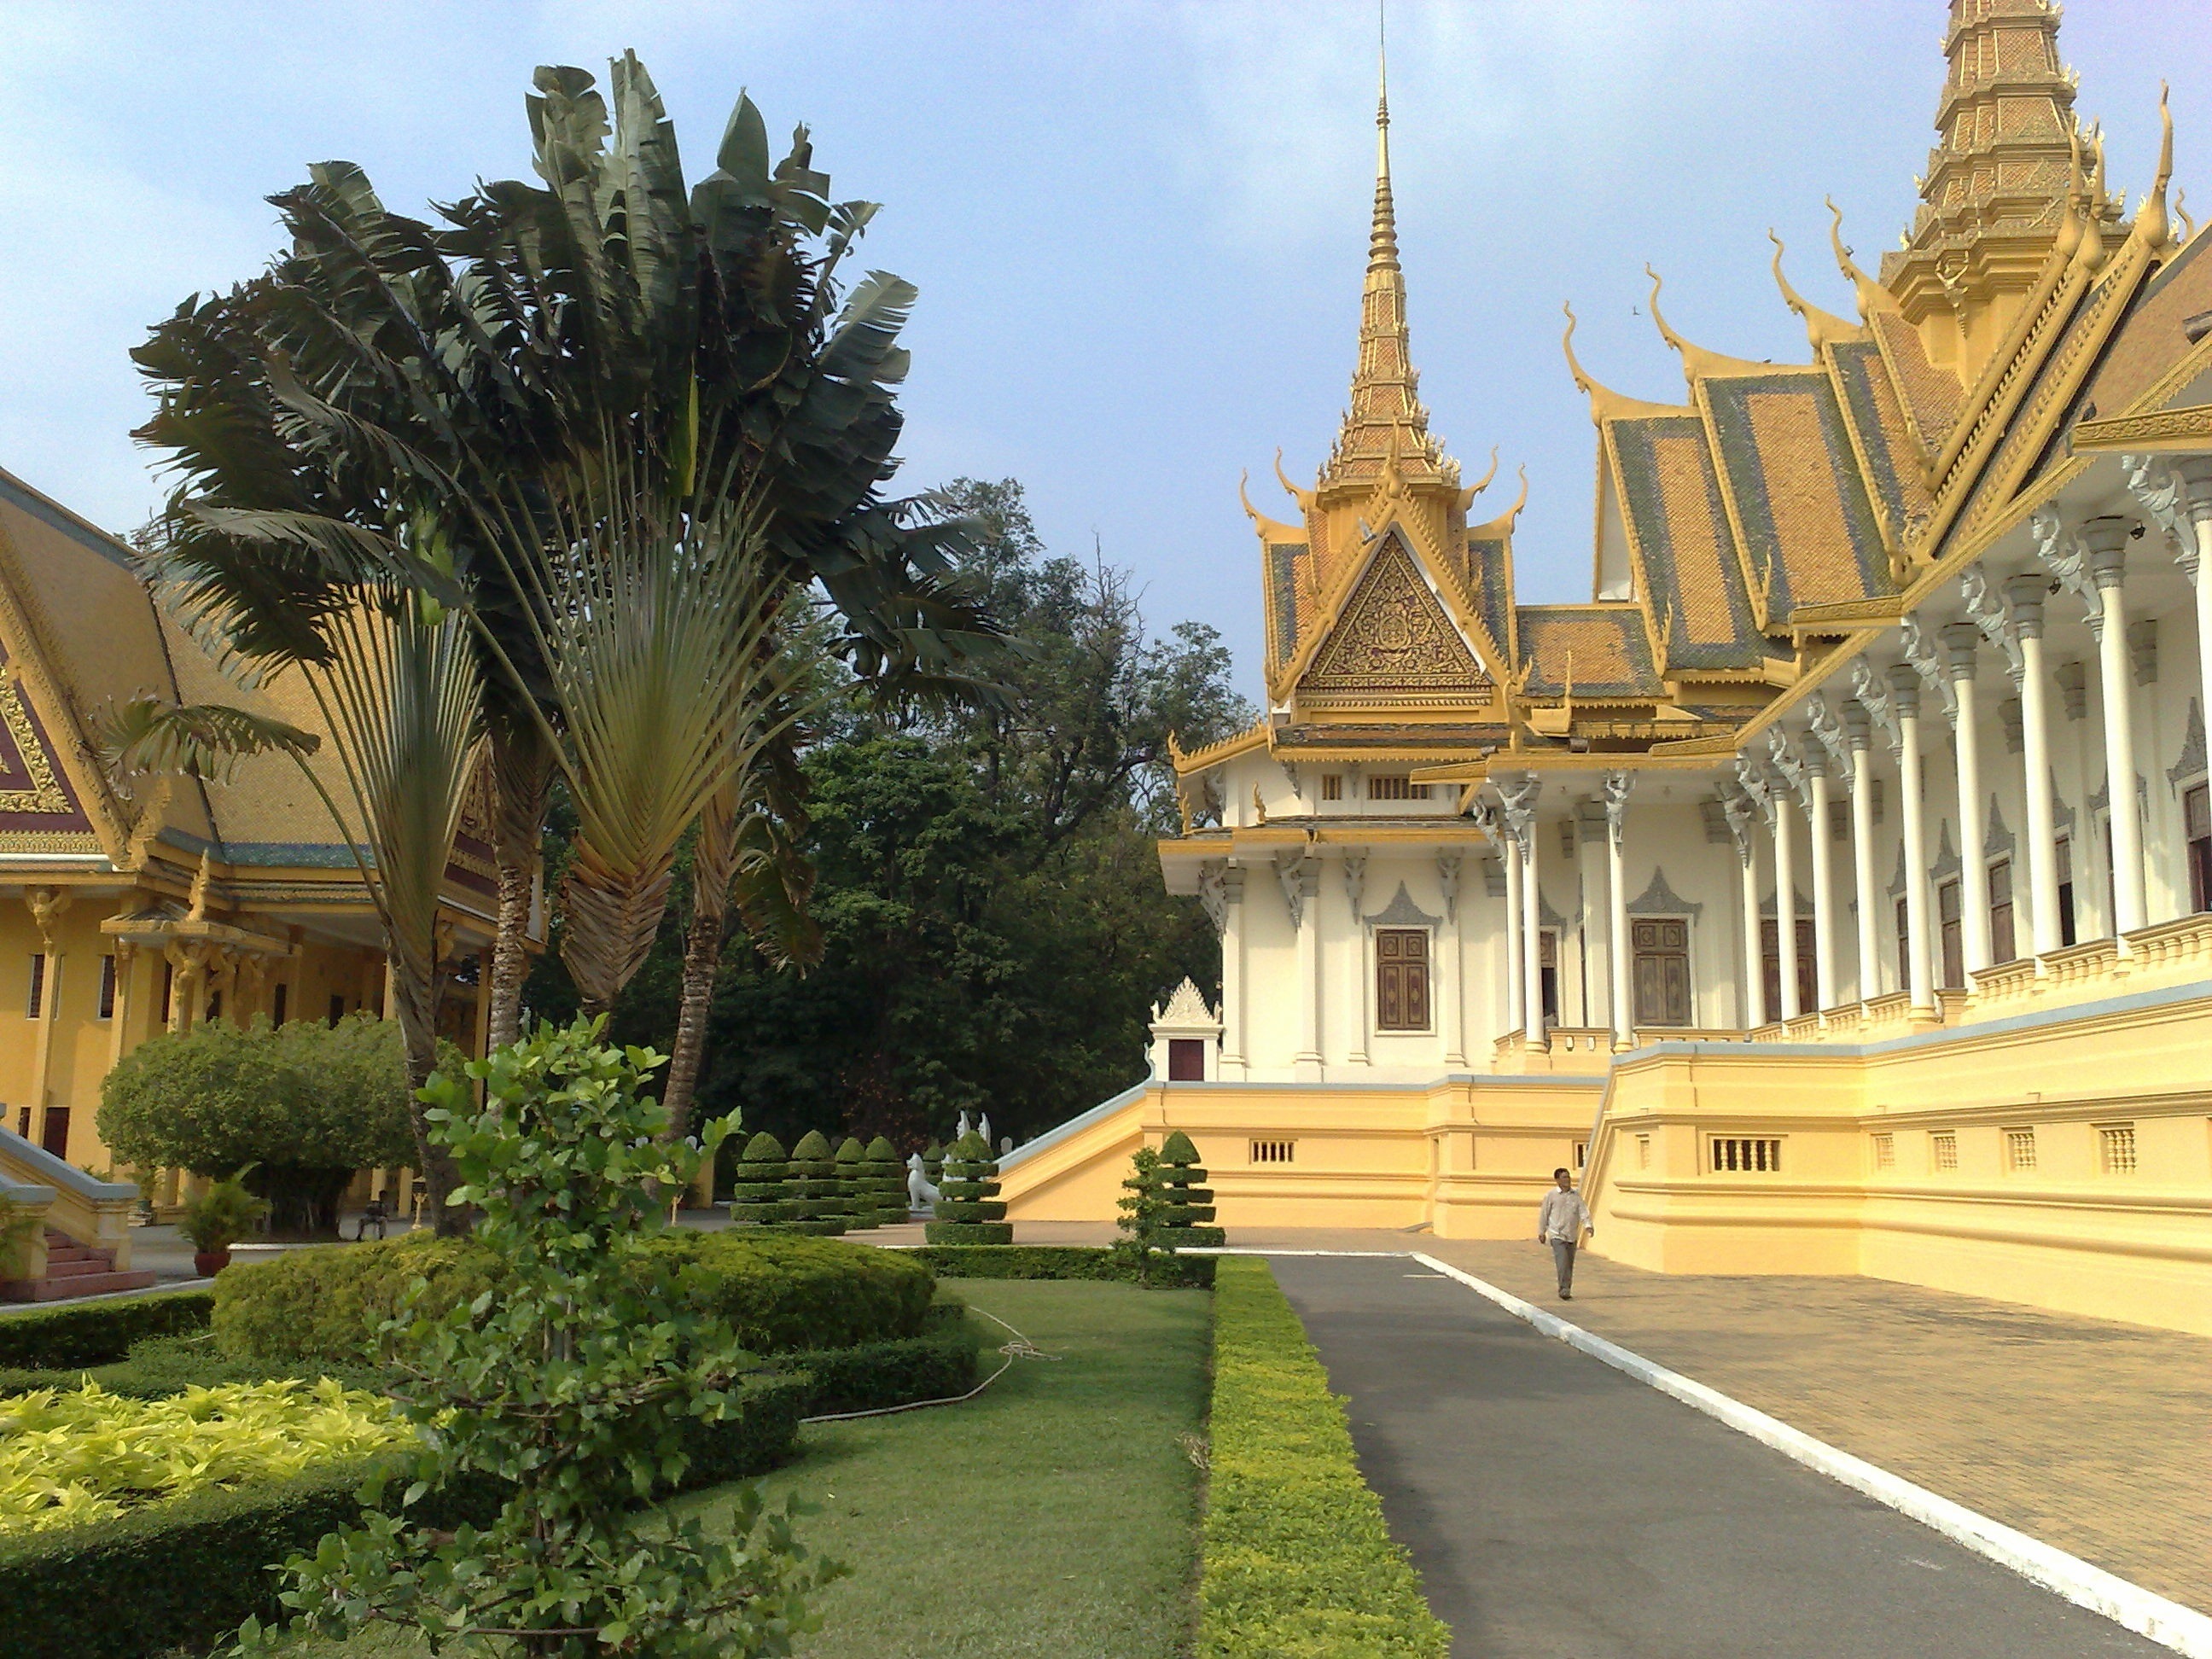
architecture, sky, building, palace, city, urban, tower, plaza, landmark, tourism, place of worship, trees, outside, clouds, temple, ornate, cambodia, historical, royal, estate, intricate, destinations, phnom penh